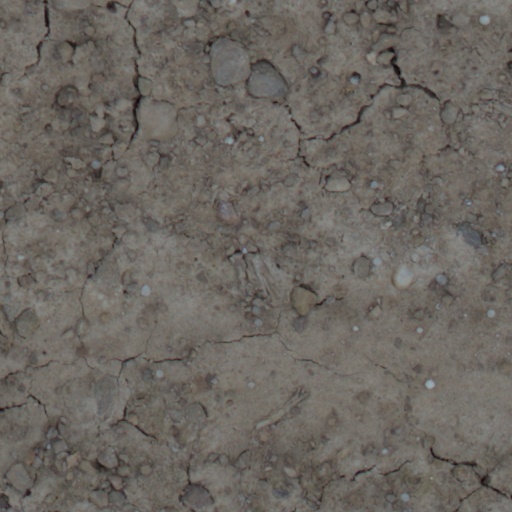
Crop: wheat